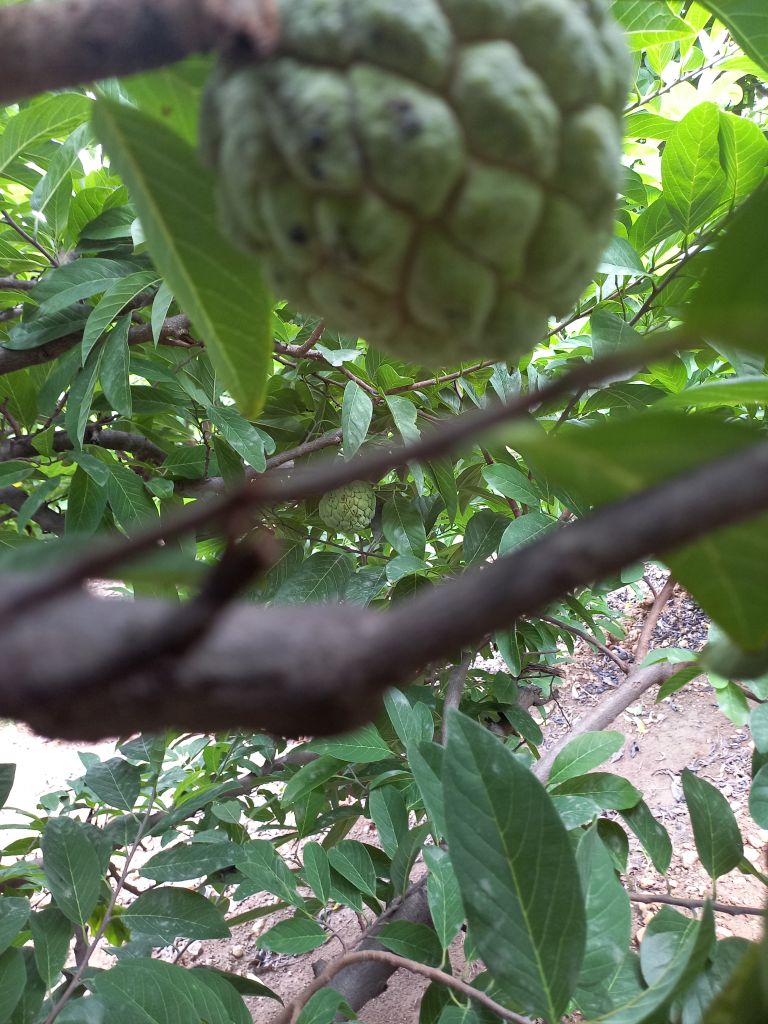
Disease label: Leaf spot on fruit